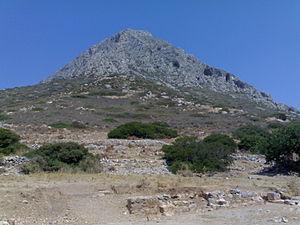
Telendos est une petite île de l'archipel du Dodécanèse dans la mer Égée séparée par un bras de mer de 800 m à l'ouest de Kalymnos, à laquelle elle est administrativement rattachée.